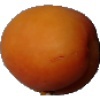
Label: apricot